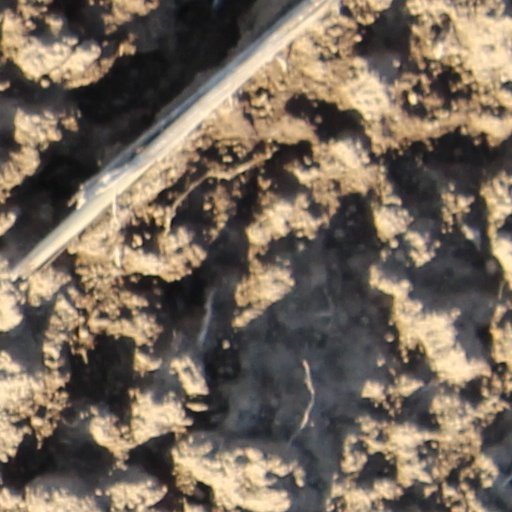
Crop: wheat